Rafael Payare

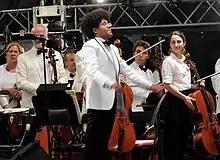
in Montreal, August 10, 2022

Rafael Payare (born 23 February 1980) is a Venezuelan conductor and a graduate of El Sistema, Venezuela’s social action music programme.